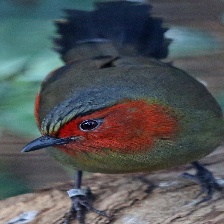
Species: SCARLET FACED LIOCICHLA
Scientific name: LIOCICHLA RIPPONI